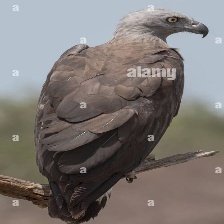
Species: GREY HEADED FISH EAGLE
Scientific name: ICHTHYOPHAGA ICHTHYAETUS